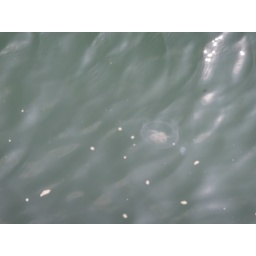
Jelly fish floats in the water